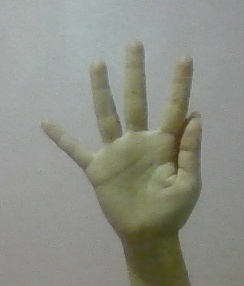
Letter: sheen